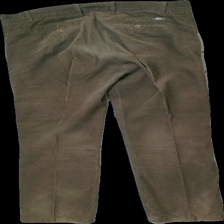
View: back
Type: Trousers
Category: Men
Brand: Rappson   (Gubb)
Colors: Brown
Material: 100% Cotton
Cut: Regular
Season: All
Damage: fabric damage
Damage location: middle center
Damage 2: fabric damage
Damage 2 location: bottom center
Price range: <50
Recommended usage: Recycle
Description: Brown courderoy trouers